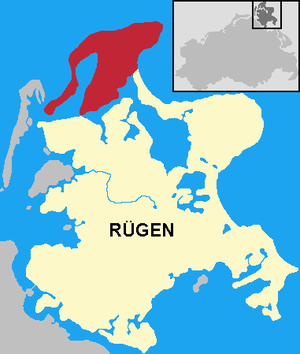
Wittow
Halbinsel Wittow (Rügen)
Halvøen Wittow er den nordligste del af øen Rügen i den tyske delstat Mecklenburg-Vorpommern. Den ligger ud til Østersøen i nord og øst, Wieker Bodden i vest og Großer Jasmunder Bodden i syd.